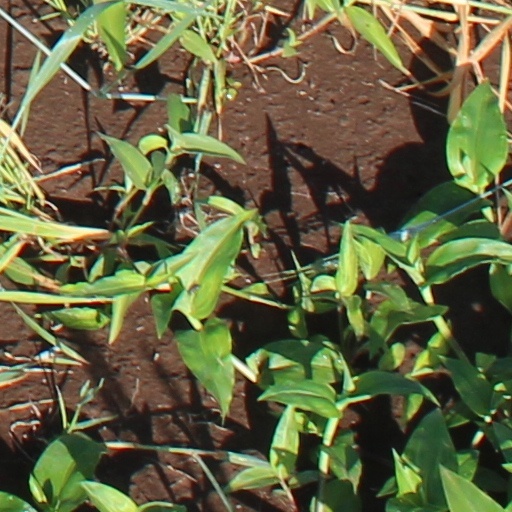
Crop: wheat